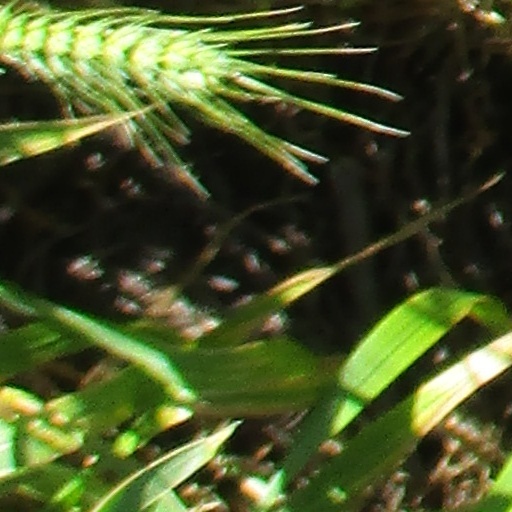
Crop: wheat